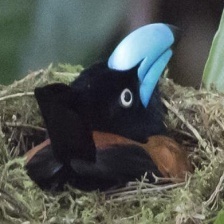
Species: HELMET VANGA
Scientific name: EURYCEROS PREVOSTII